Sambas expeditions

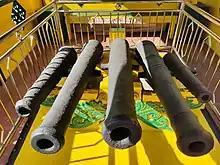
"Lela" cannons in Sanggau. Sambas used similar cannons in 1812.

The first expedition to Sambas was launched in October 1812, led by Captain J. Bowen aboard the frigate HMS "Phoenix" along with the sloops-of-war "Procris" and "Barracouta". The ships also carried around 100 soldiers of the 78th Regiment. The force was tasked with destroying the town of Sambas, but British leadership assumed that the attacking force would be sufficient to intimidate the defenders into capitulating. Upon arrival at Sambas, the defenders did not capitulate, and the "Barracouta" came under fire from both pirate ships and from shore-bound guns which inflicted some casualties. Unable to flank the defenders and lacking men for an amphibious assault, Bowen retreated and returned to Java.